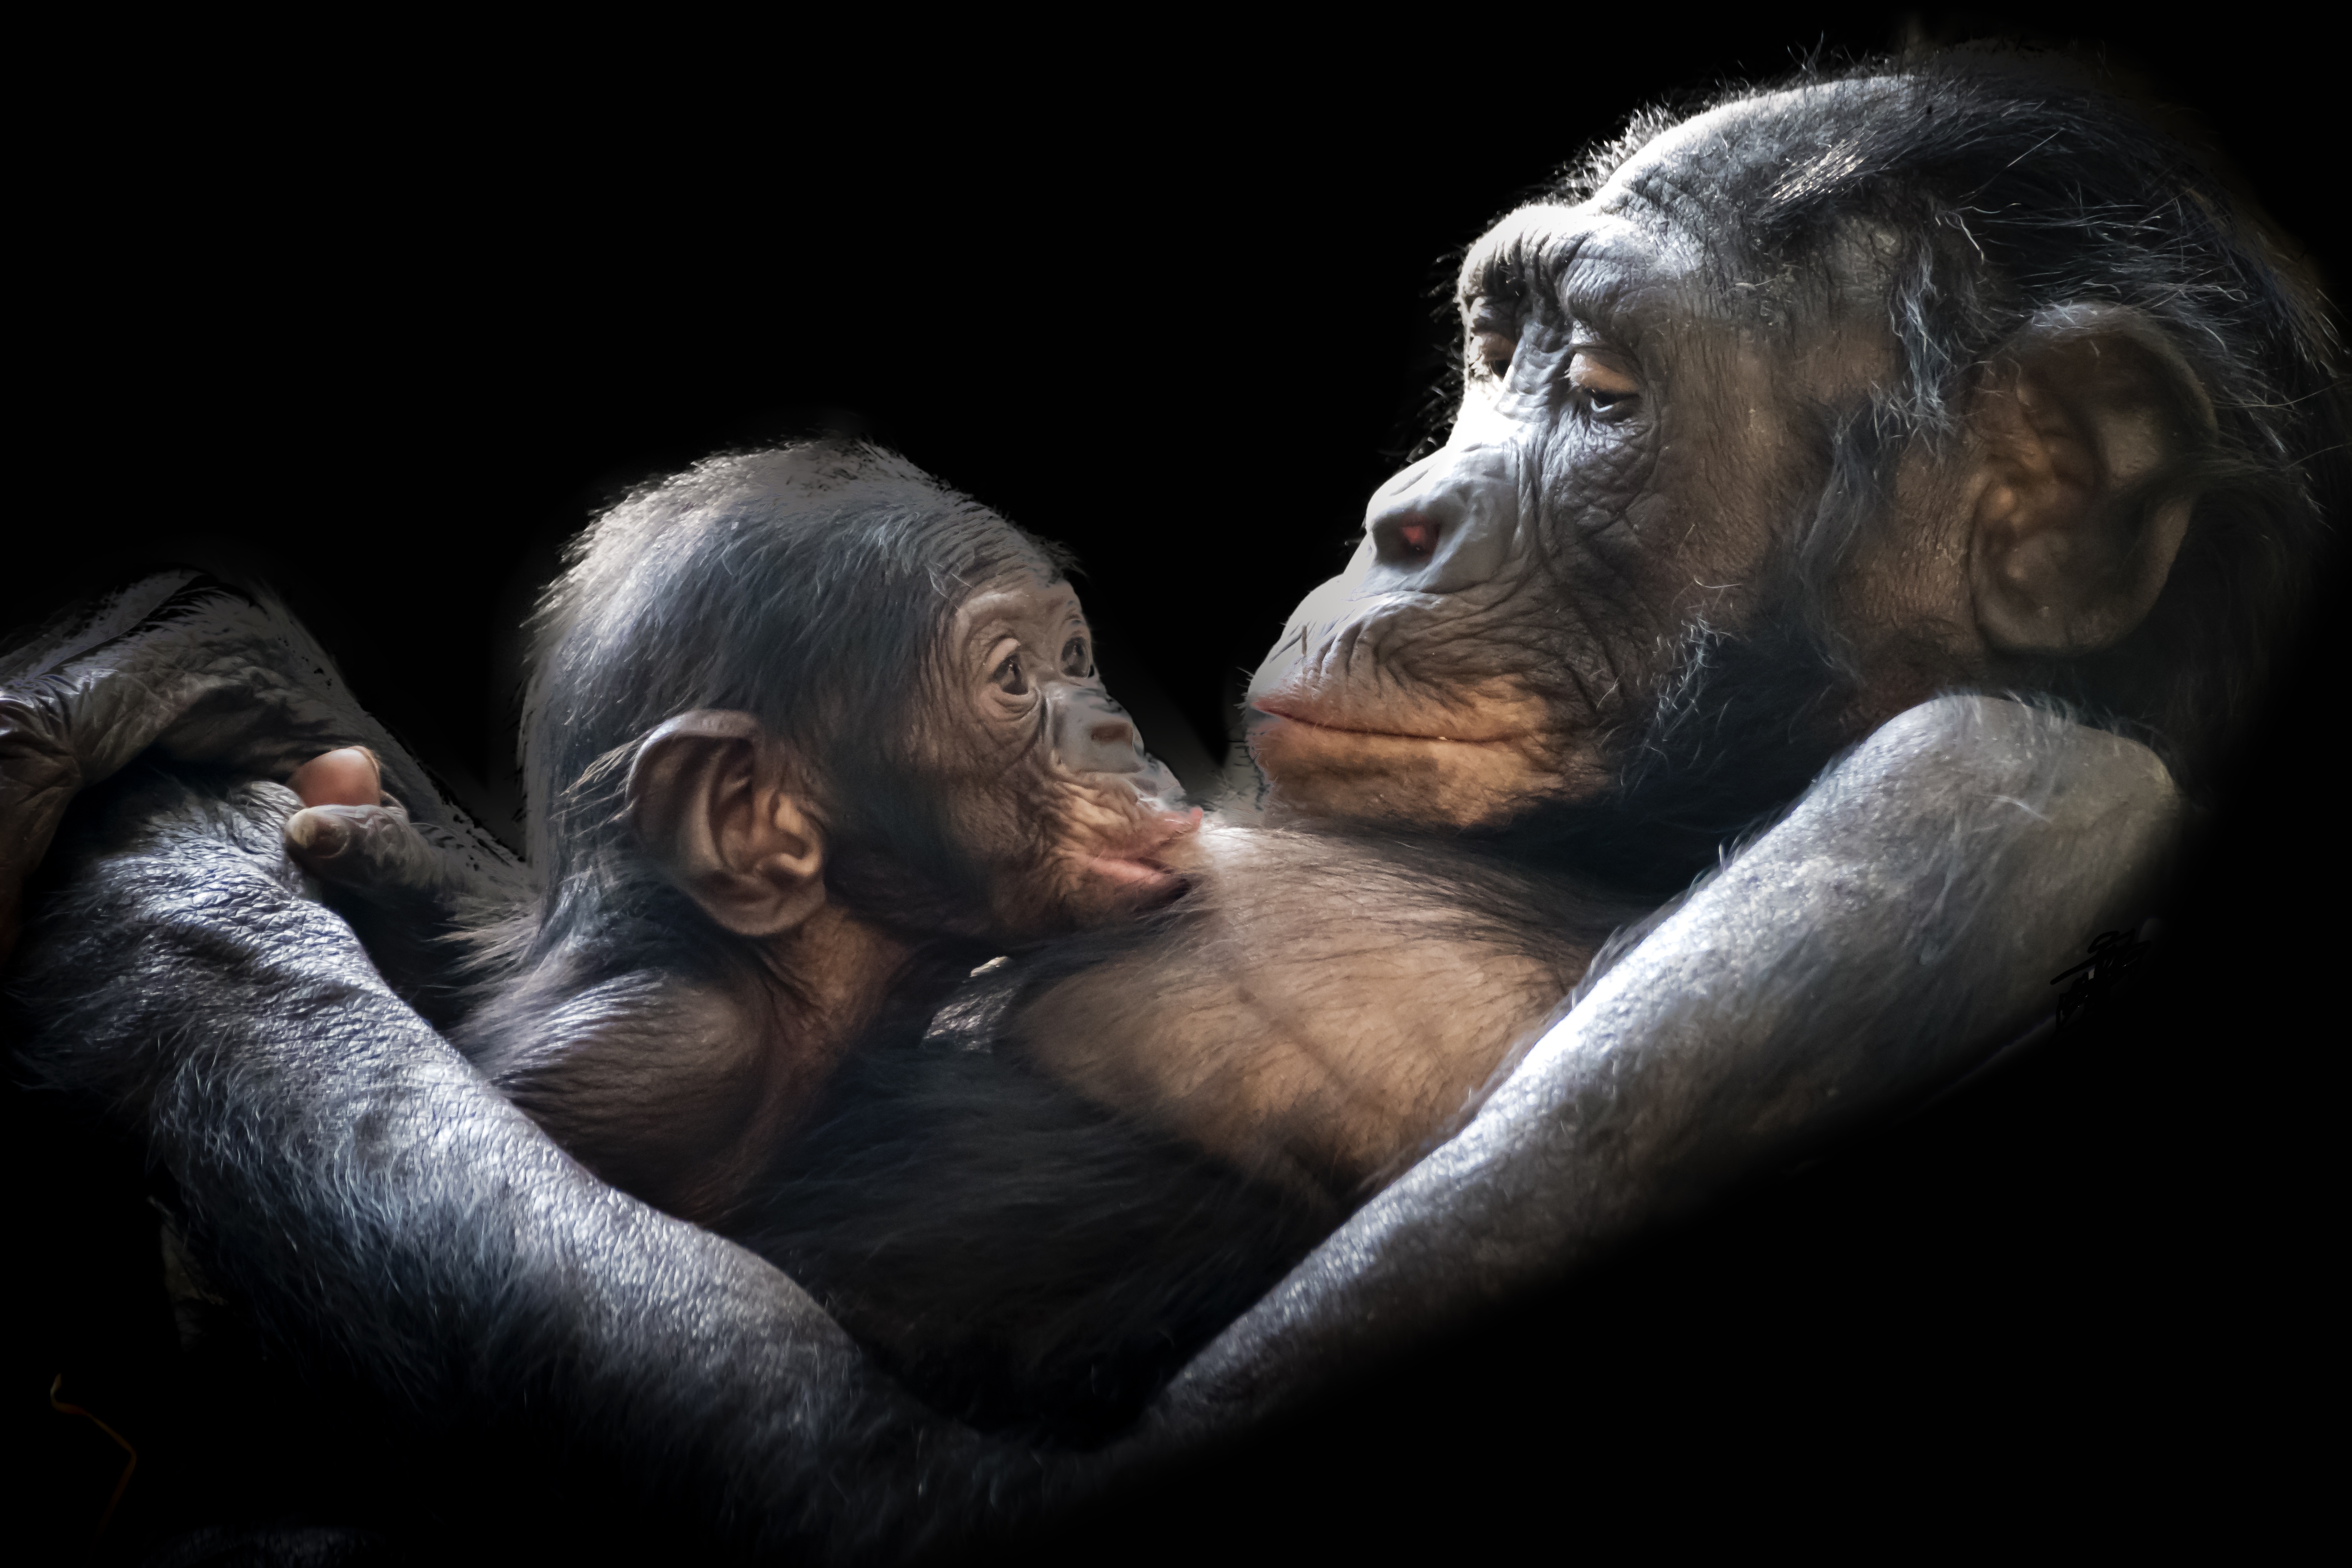
zoo, young, mammal, child, dam, primate, chimpanzee, mother, ape, infant, animals, mammals, vertebrate, monkey portrait, great ape, common chimpanzee, gorillas